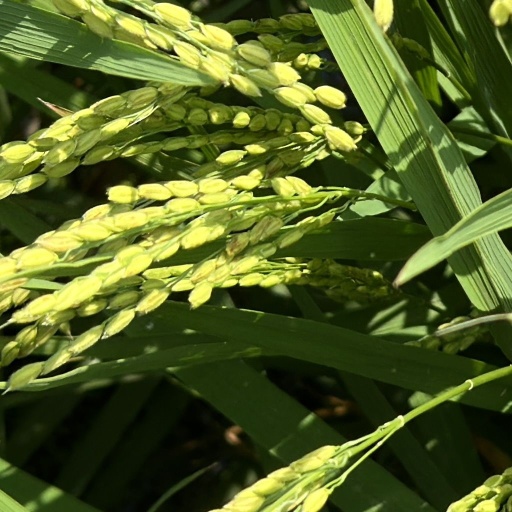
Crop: rice